Maciej Sadlok

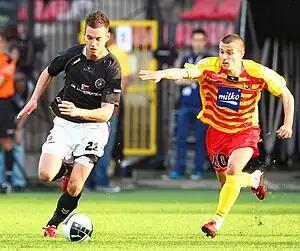
Maciej Sadlok and Maciej Makuszewski

Sadlok began his career in 2005 with Pasjonat Dankowice. In January 2007 he joined Ruch Chorzów, making his Ekstraklasa debut on 27 July 2007.